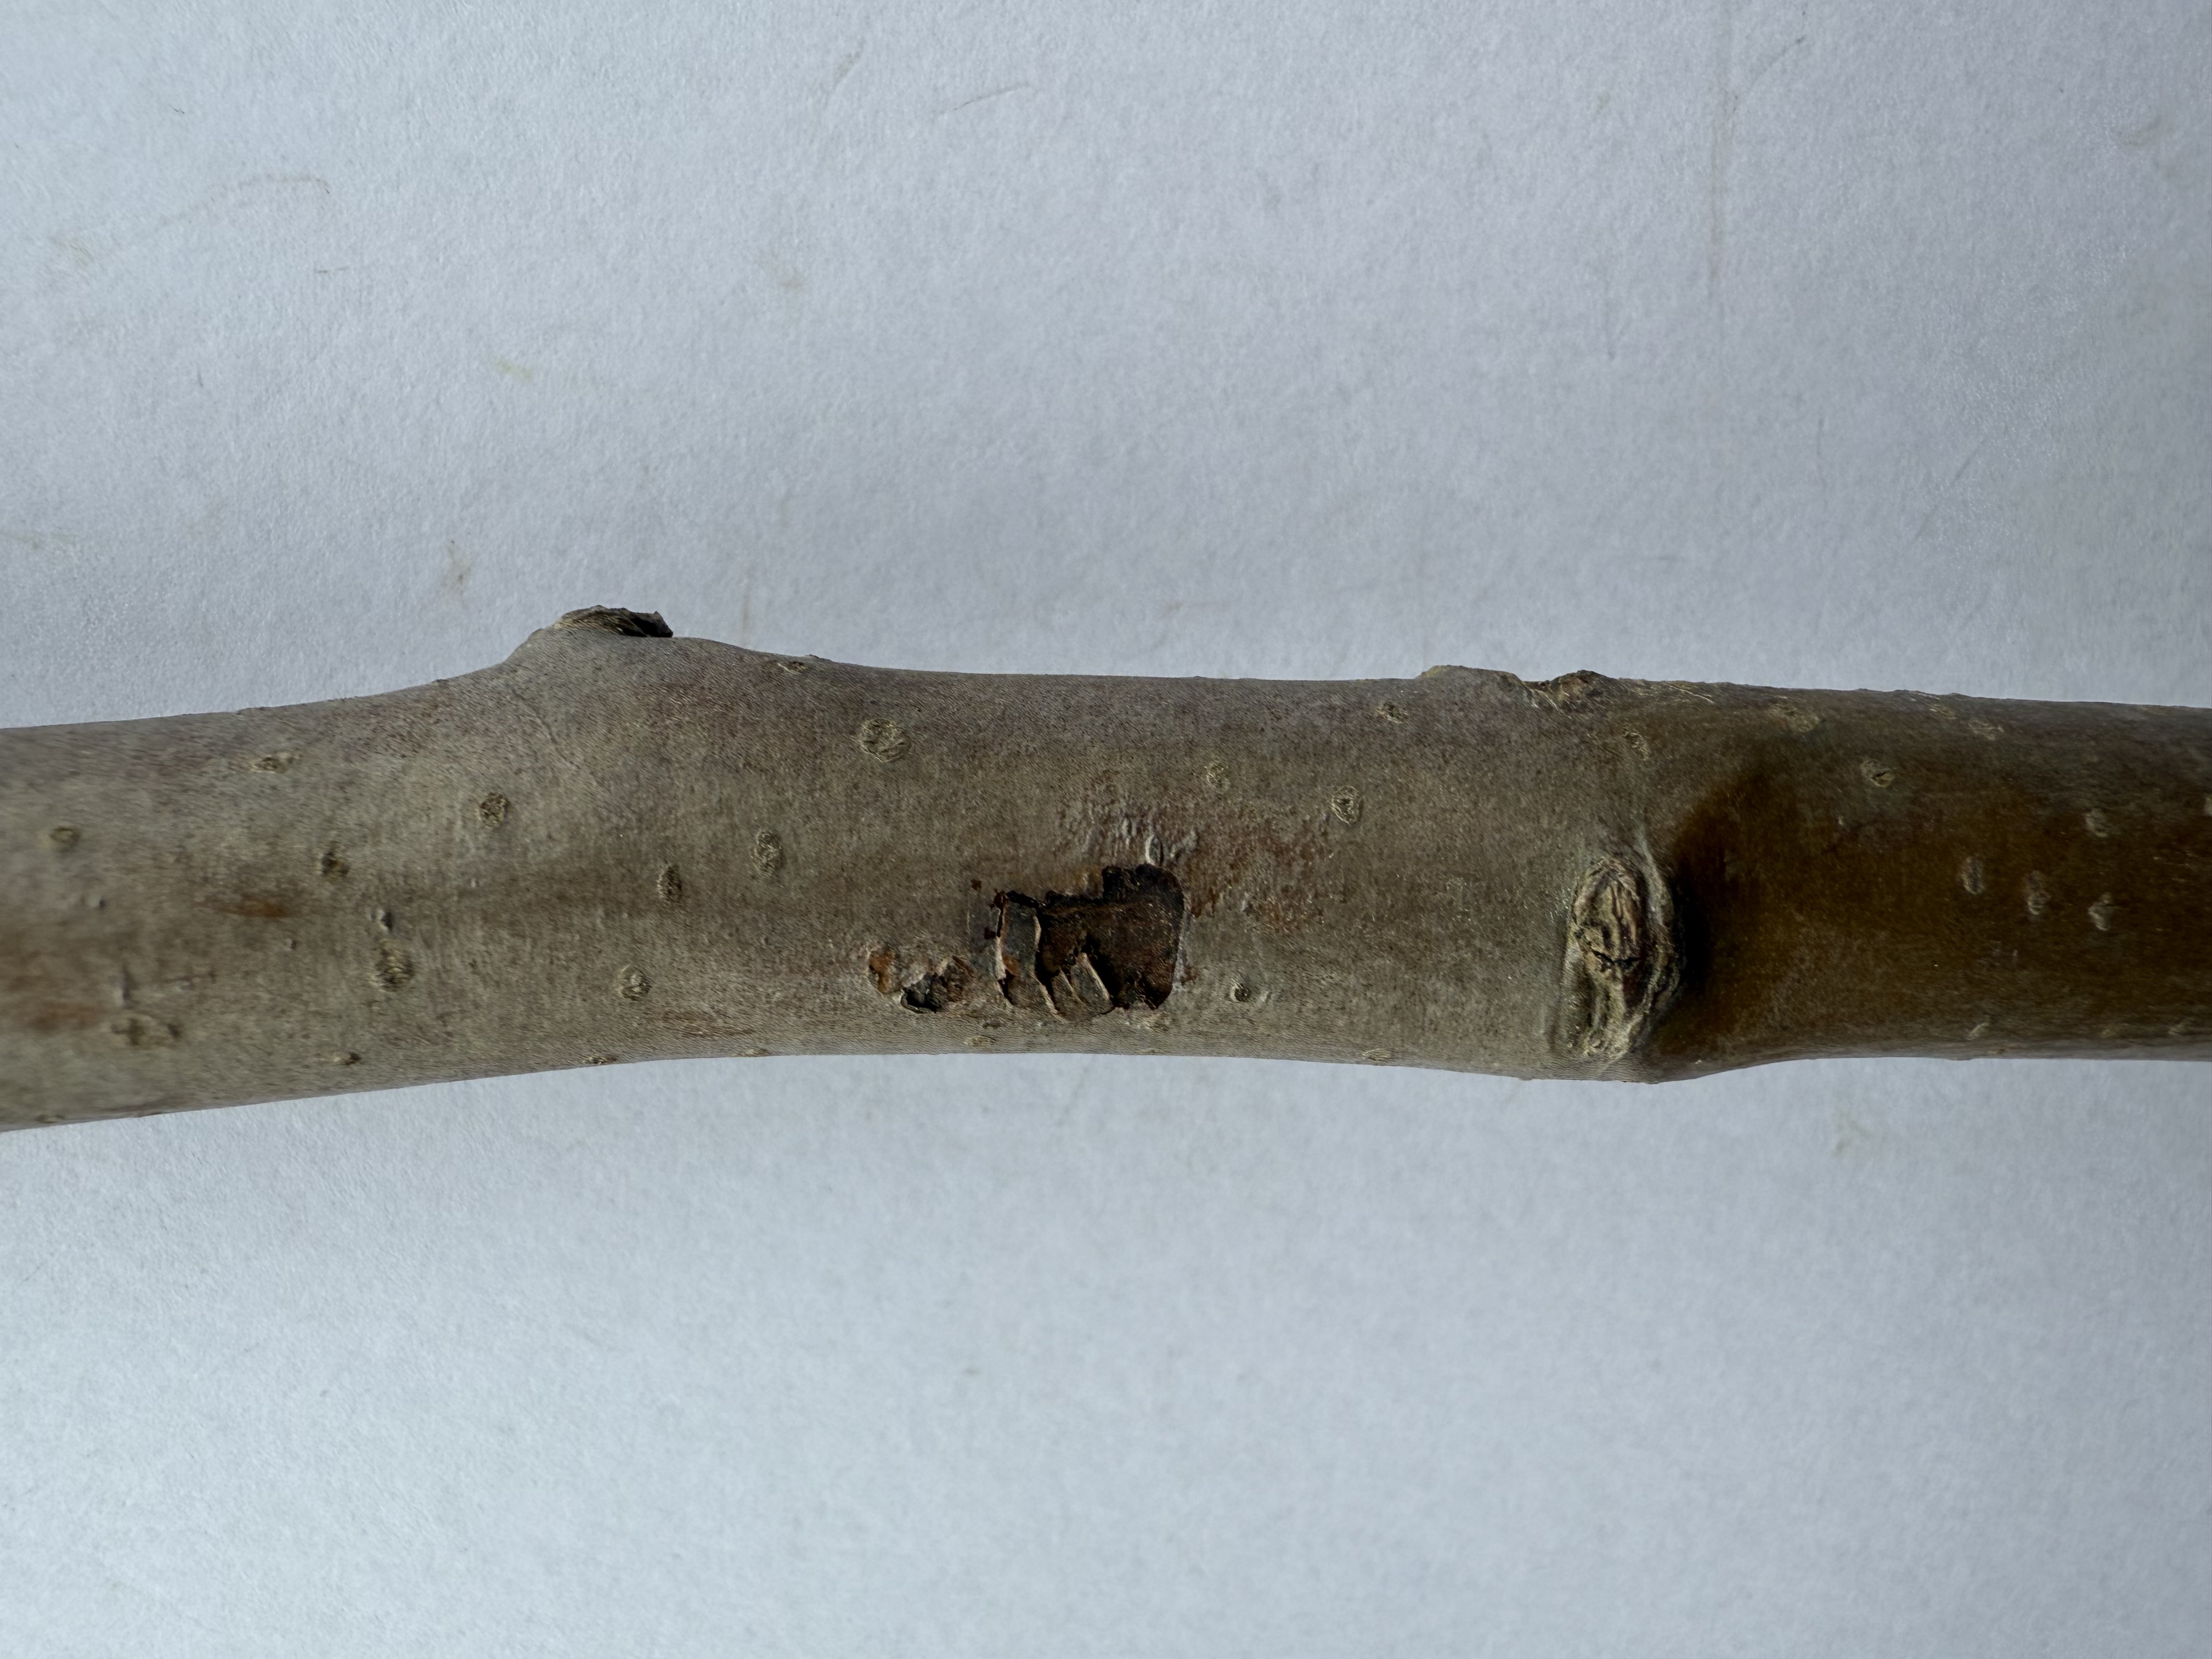
Variety: Egrisap Pear